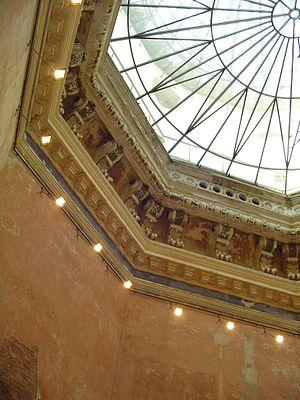
L’École des beaux-arts de Dresde, fondée à Dresde en 1764, est l'une des plus anciennes écoles d'art d'Allemagne.